Jim Calhoun

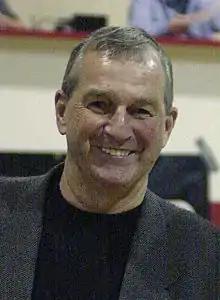
Calhoun in 2003

James A. Calhoun (born May 10, 1942) is an American former college basketball coach. He is best known for his tenure as head coach of the University of Connecticut (UConn) men's basketball team. His teams won three NCAA national championships (1999, 2004, 2011), played in four Final Fours, won the 1988 NIT title, and won seventeen Big East Championships, which include 7 Big East tournament championships (1990, 1996, 1998, 1999, 2002, 2004, 2011) and 10 Big East regular season (1990, 1994–1996, 1998, 1999, 2002, 2003, 2005, 2006). With his team's 2011 NCAA title win, the 68-year-old Calhoun became the oldest coach to win a Division I men's basketball title. He won his 800th game in 2009 and finished his NCAA Division I career with 873 victories, ranking 11th all time as of February 2019. From 2018 to 2021, he served as head coach of the University of Saint Joseph men's basketball team. Calhoun is one of only six coaches in NCAA Division I history to win three or more championships, and he is widely considered one of the greatest coaches of all time. In 2005, he was inducted into the Basketball Hall of Fame.